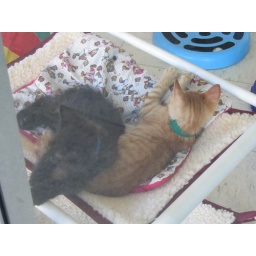
cute kittenzez in a window bed